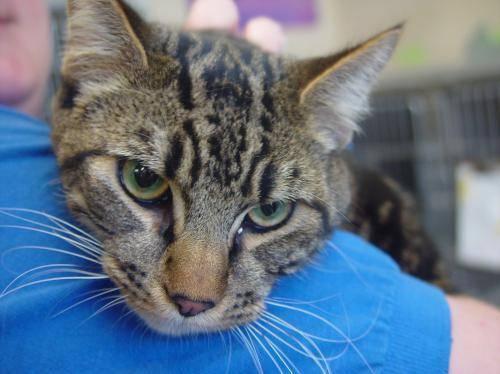
cat